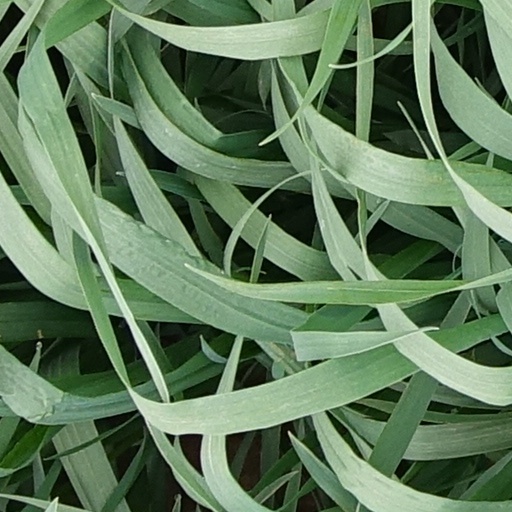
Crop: wheat